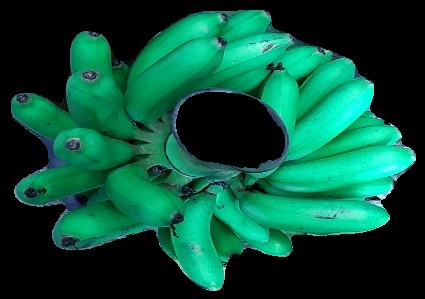
Variety: rasbale
Grade: grade1